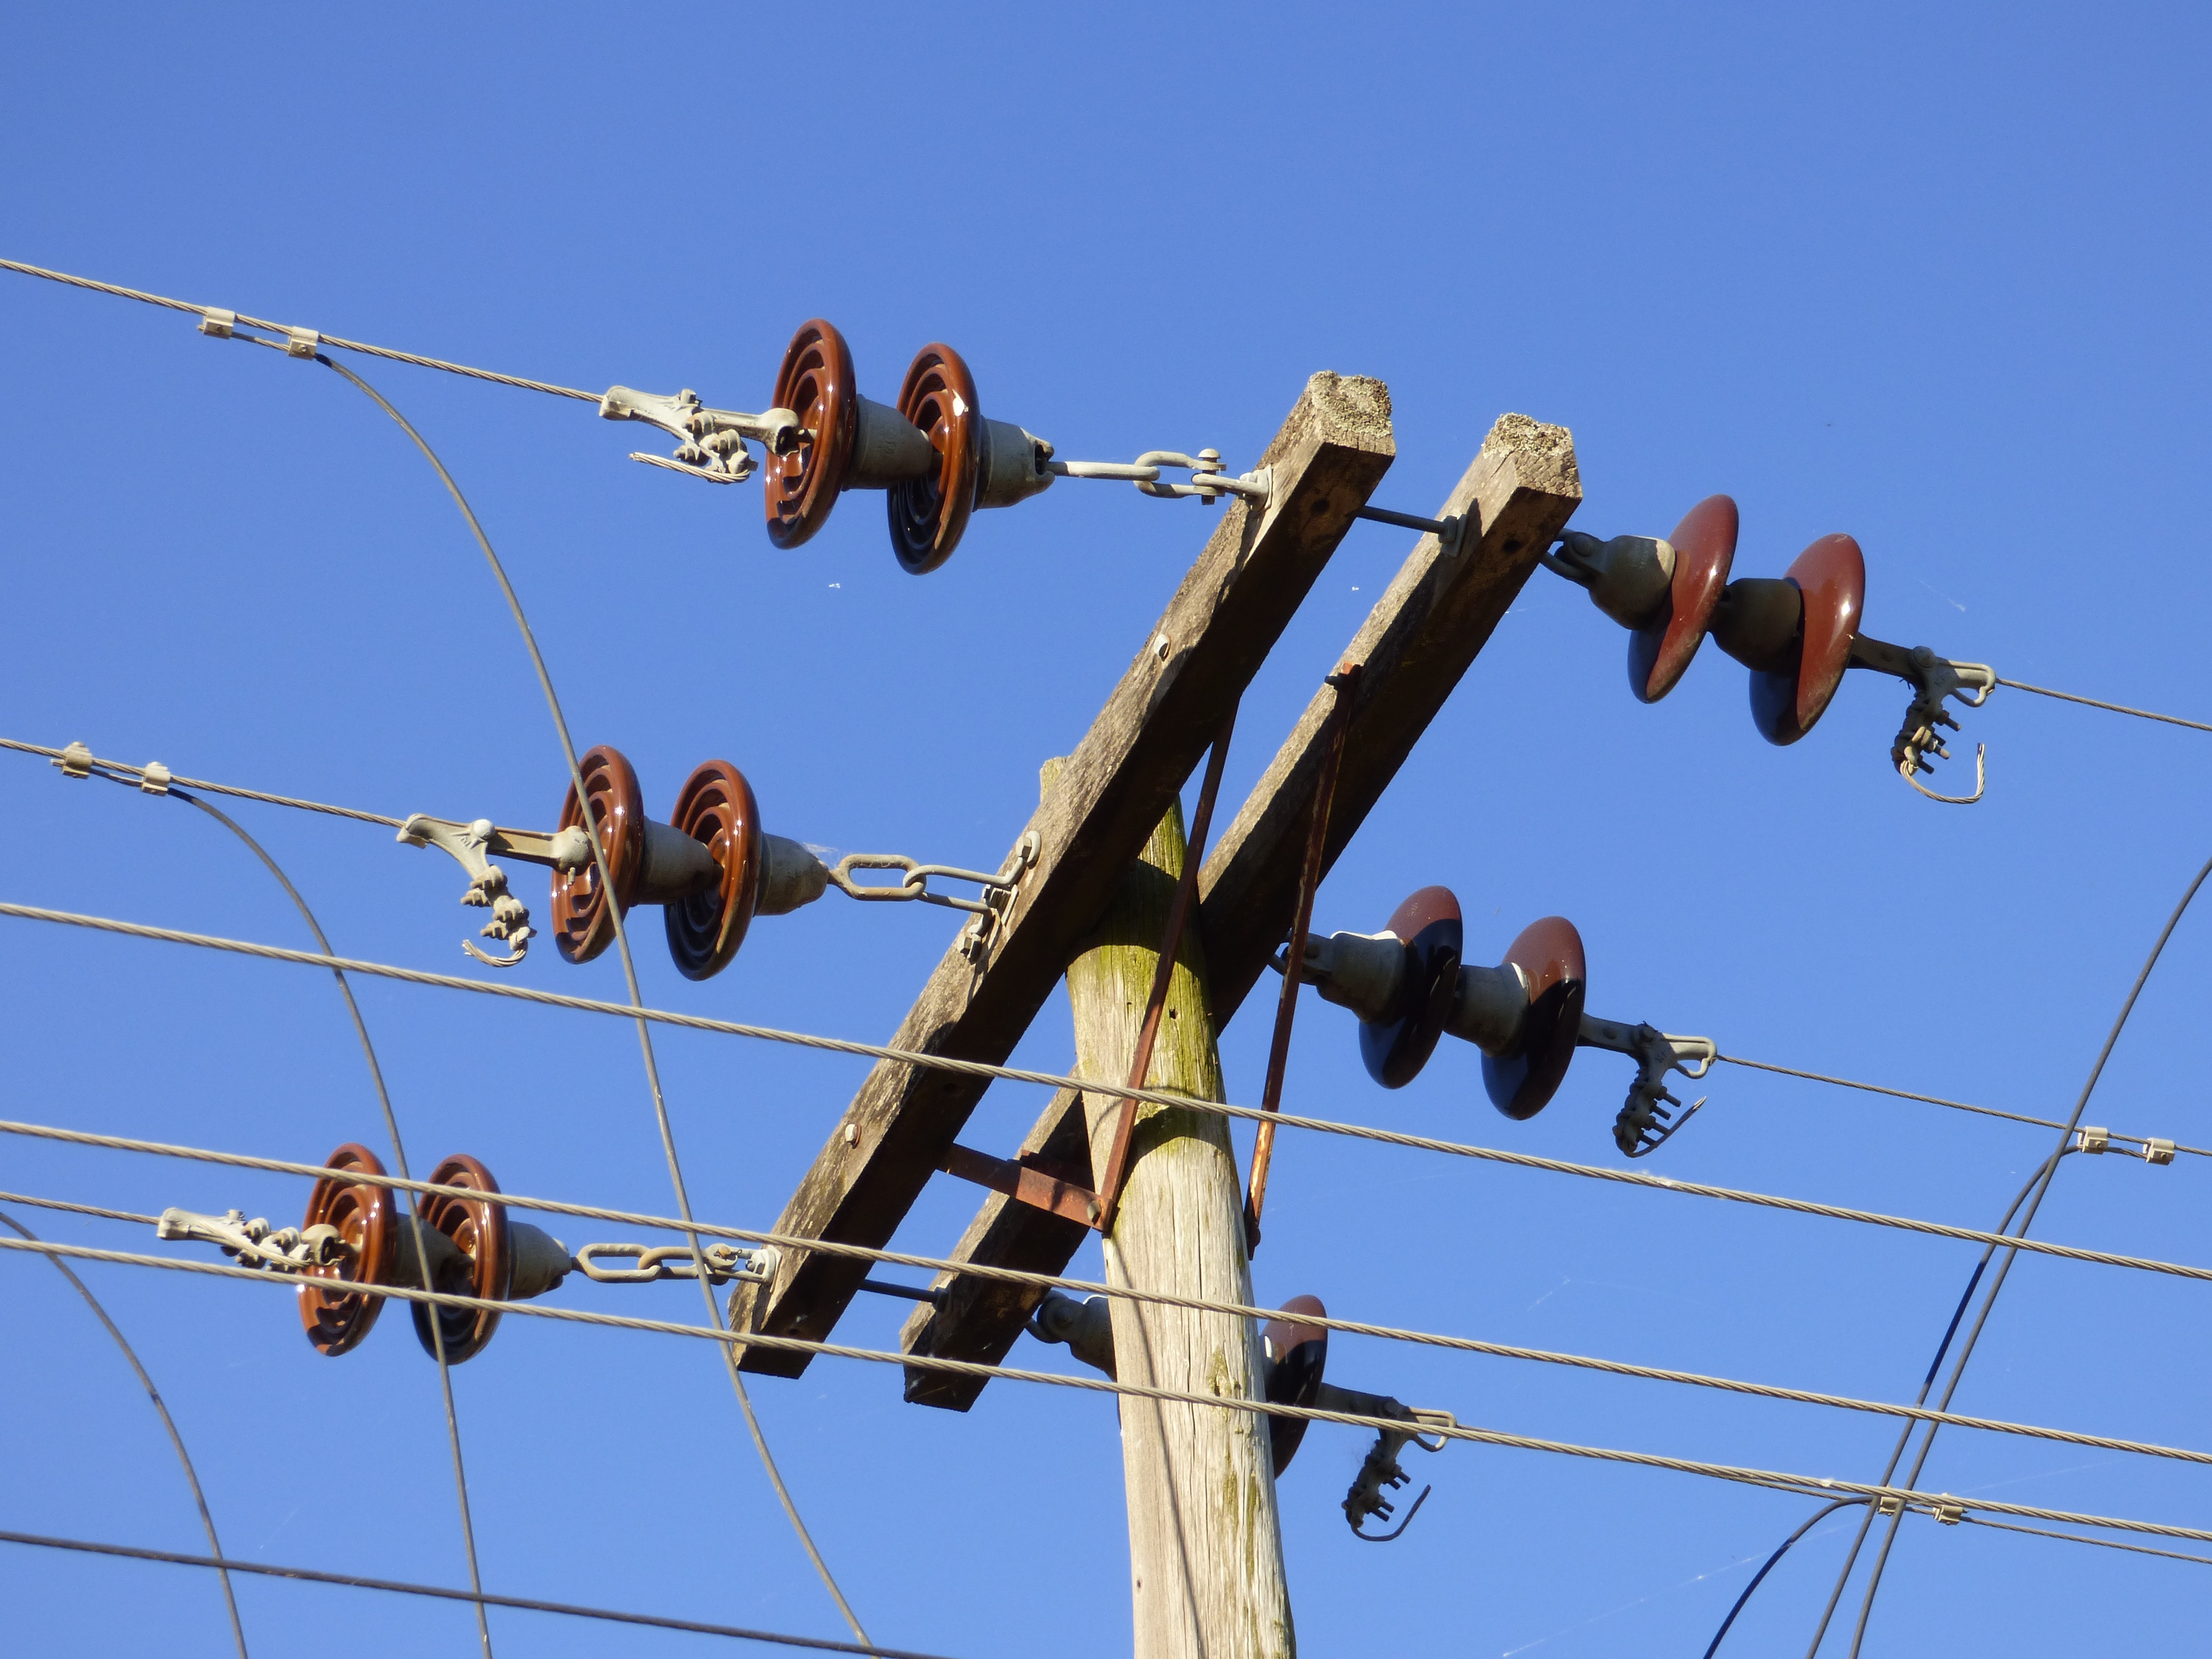
branch, fence, sky, line, mast, blue, electricity, power lines, insulators, hv, man made object, outdoor structure, wire fencing, home fencing, electrical supply, overhead power line